Magne Furuholmen

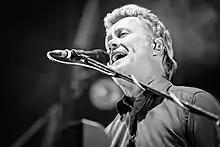
Furuholmen performing in 2018

Magne Furuholmen (born 1 November 1962) is a Norwegian musician and visual artist. Also known by his stage name Mags, he is the keyboardist of the synth-pop band A-ha and co-wrote hits such as "Take On Me", "Stay on These Roads", "Manhattan Skyline", "Cry Wolf", "Forever Not Yours", "Analogue (All I Want)", "Minor Earth Major Sky", "Touchy!", "You Are the One", "Move To Memphis" and "Foot of the Mountain". A-ha has sold more than 50 million albums worldwide. He was named Knight First Class of the Order of St. Olav by King Harald for his services to Norwegian music and his international success.